Skagway, Alaska

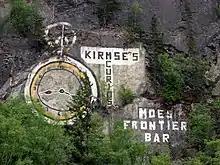
Gold Rush-era advertisements made on one of the mountains forming the eastern wall of the valley

Skagway, on the Taiya Inlet, was an important saltwater port during the Klondike Gold Rush. The White Pass and Yukon Route narrow gauge railroad, part of the area's mining past, now in operation purely for the tourist trade and running throughout the summer months, has its starting point at the port of Skagway. Skagway is a popular stop for cruise ships, and the tourist trade is a big part of the business of Skagway.